Type certificate

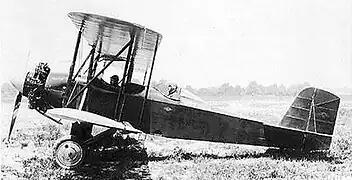
The Buhl-Verville CA-3 Airster the first US type certificated aircraft

The concept of a 'type certificate' was introduced by the "Air Navigation Regulations" published in May 1919 by the UK's Secretary of State for Air, Winston Churchill.